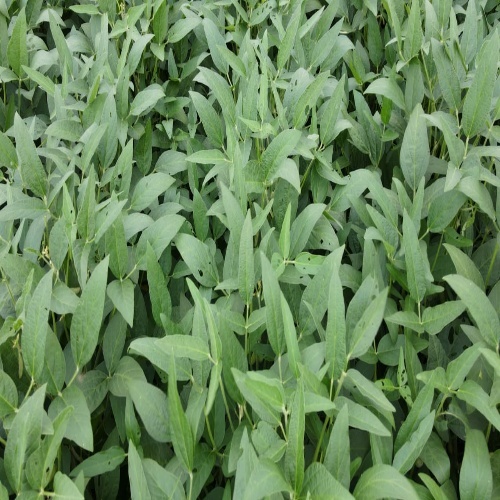
Label: Diabrotica_speciosa